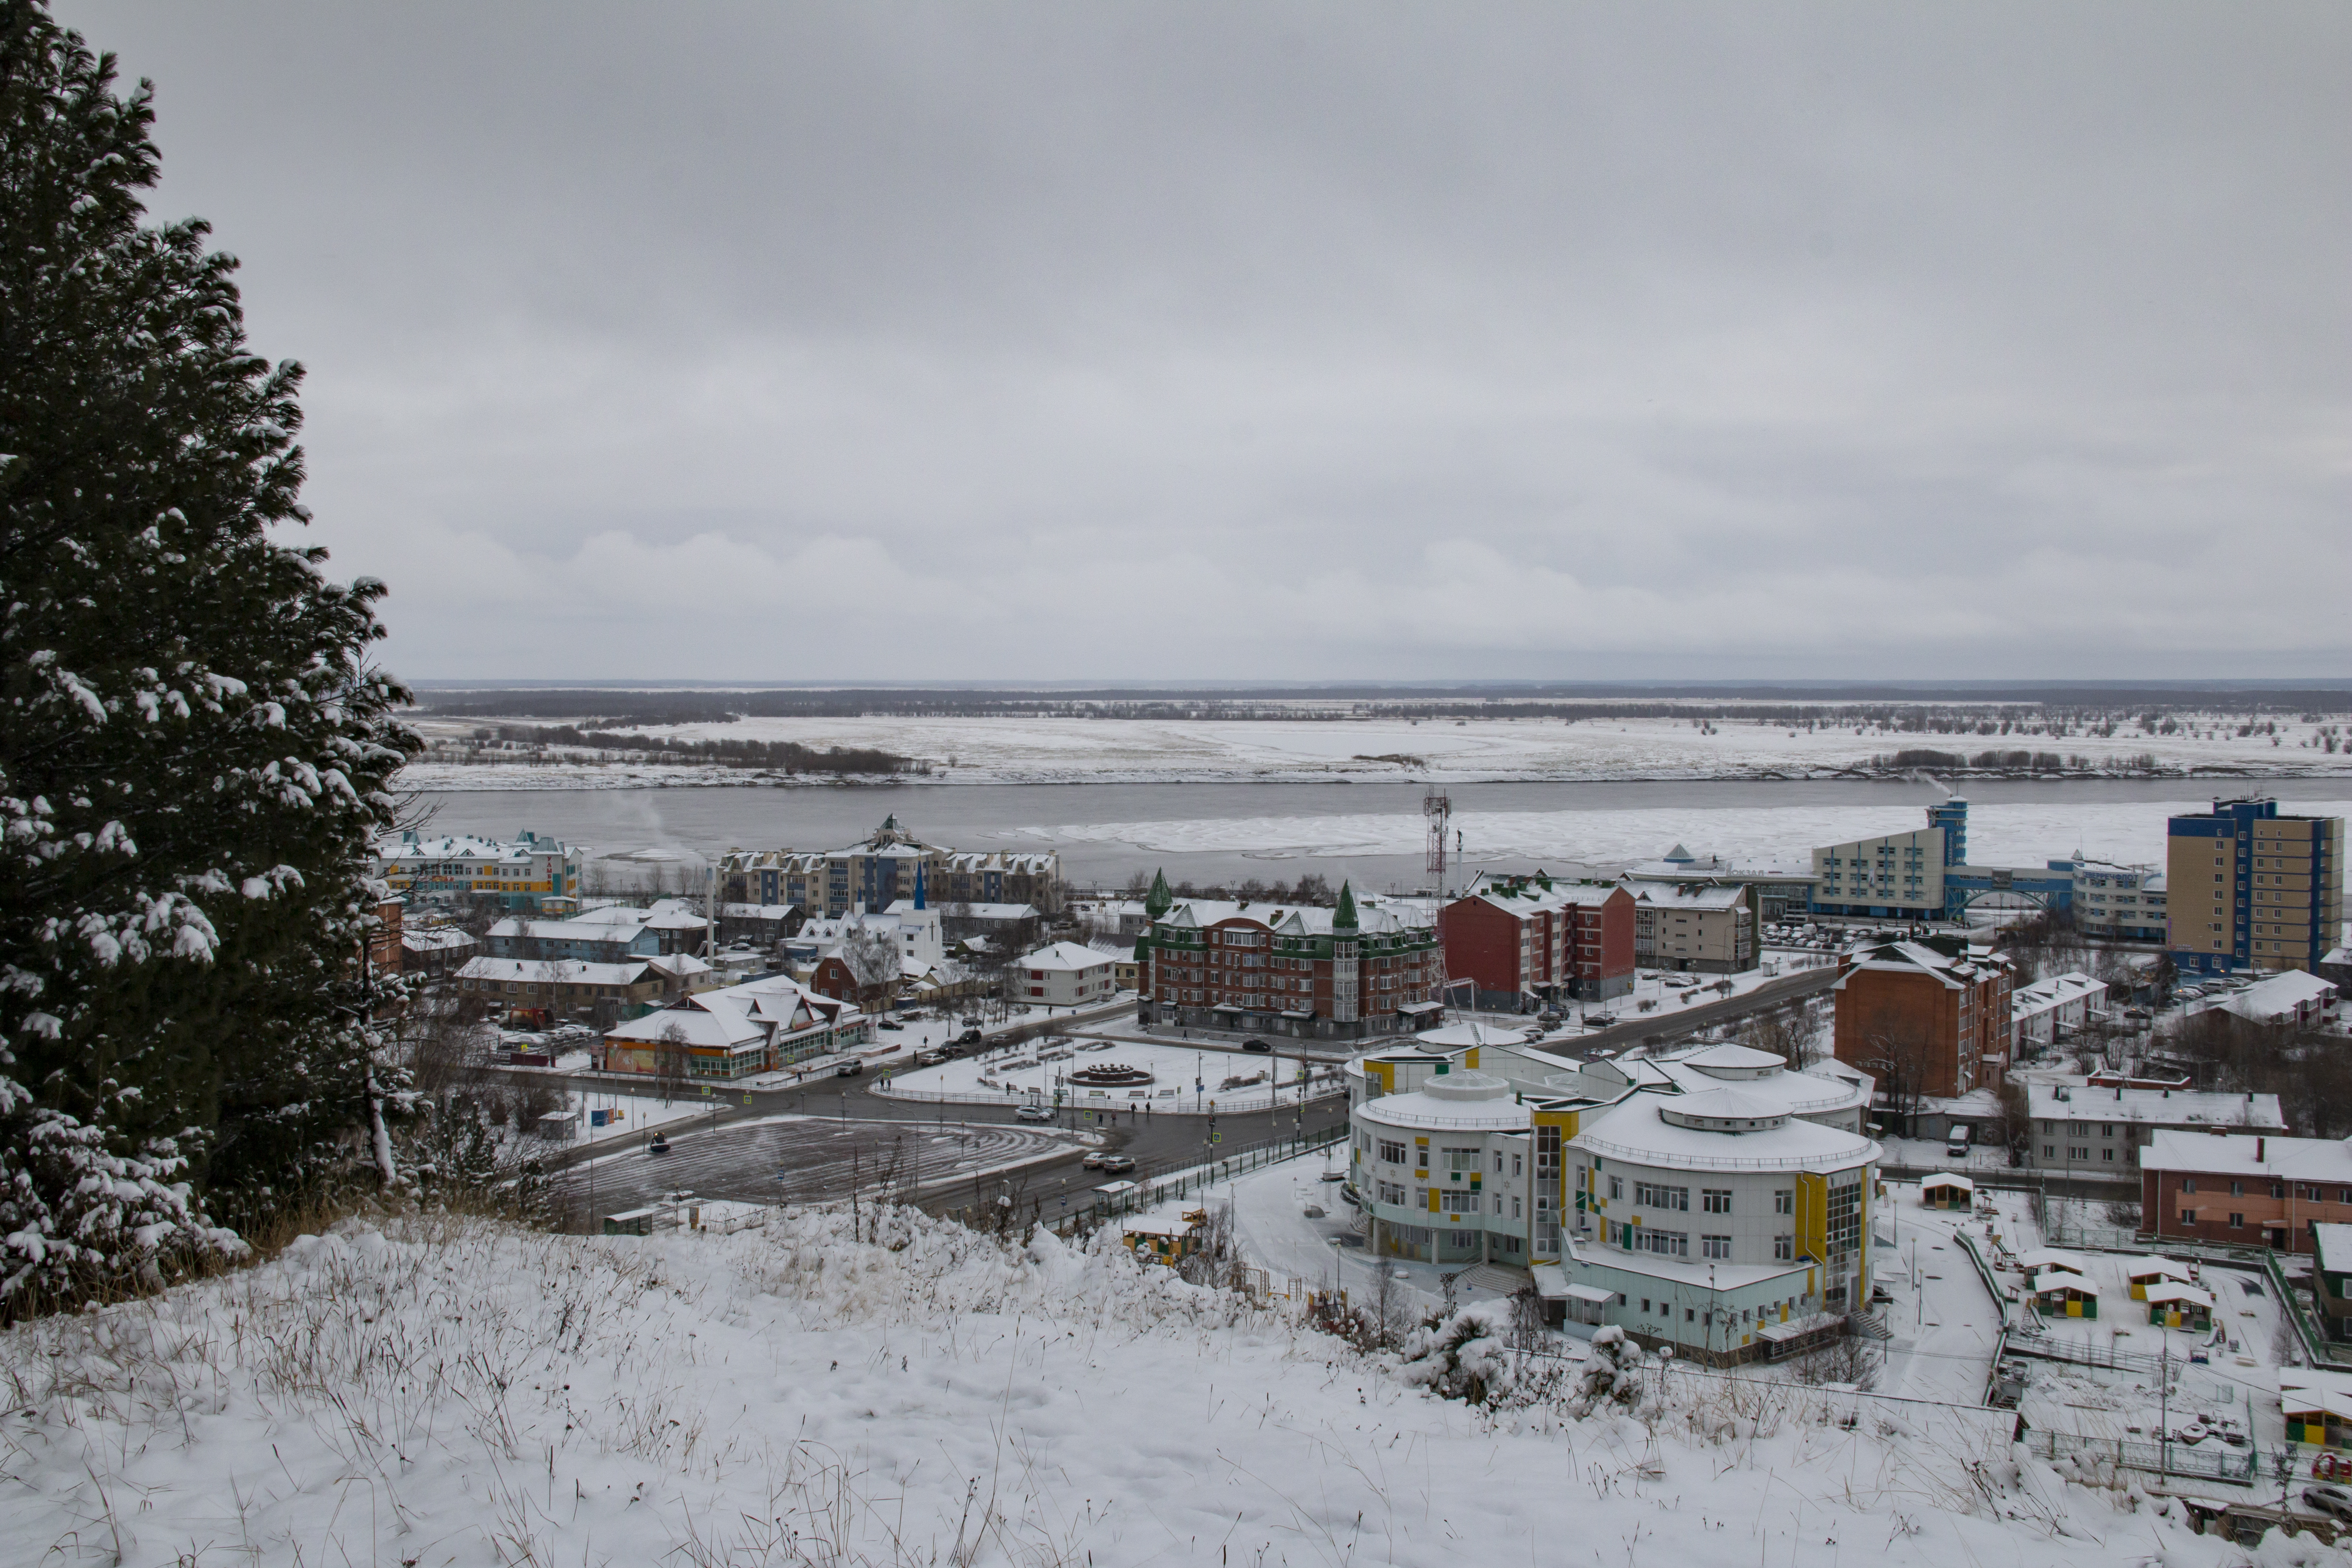
snow, winter, city, landscape, russia, sky, freezing, ice, urban area, tree, house, cloud, architecture, sea, horizon, ocean, home, vacation, river, bay, tourism, building, coast